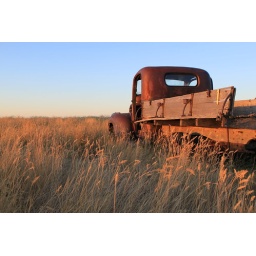
Old truck in a field south of Foremost, Ab.